Hybrid Synergy Drive

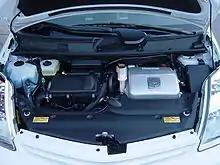
A typical Hybrid Synergy Drive configuration

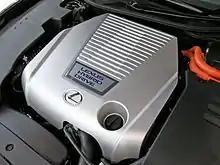
Lexus Hybrid Drive

The Toyota Prius has modest acceleration but has extremely high efficiency for a midsized four-door sedan: usually significantly better than 40 mpg (US) (5.9 L/100 km) is typical of brief city jaunts; 55 mpg (4.3 L/100 km) is not uncommon, especially for extended drives at modest speeds (a longer drive allows the engine to warm up fully). This is approximately twice the fuel efficiency of a similarly equipped four-door sedan with a conventional power train. Not all of the extra efficiency of the Prius is due to the HSD system: the Atkinson cycle engine itself was also designed specifically to minimize engine drag via an offset crankshaft to minimize piston drag during the power stroke, and a unique intake system to prevent drag caused by manifold vacuum ("pumping losses") versus the normal Otto cycle in most engines. Furthermore, the Atkinson cycle recovers more energy per cycle than the Otto because of its longer power stroke. The downside of the Atkinson cycle is much reduced torque, particularly at low speed; but the HSD has enormous low-speed torque available from MG2.